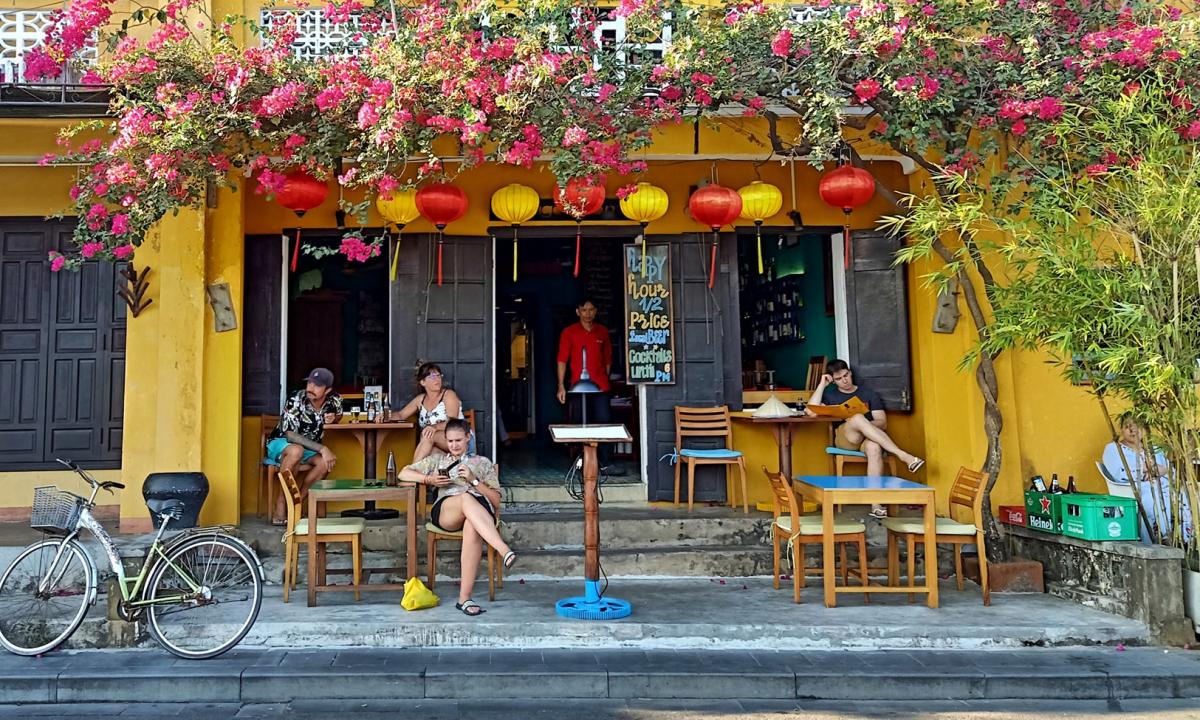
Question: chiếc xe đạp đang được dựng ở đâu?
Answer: ở trước quán nước